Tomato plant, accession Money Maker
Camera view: horizontal (90 deg, fisheye); turntable rotation: 0 degrees
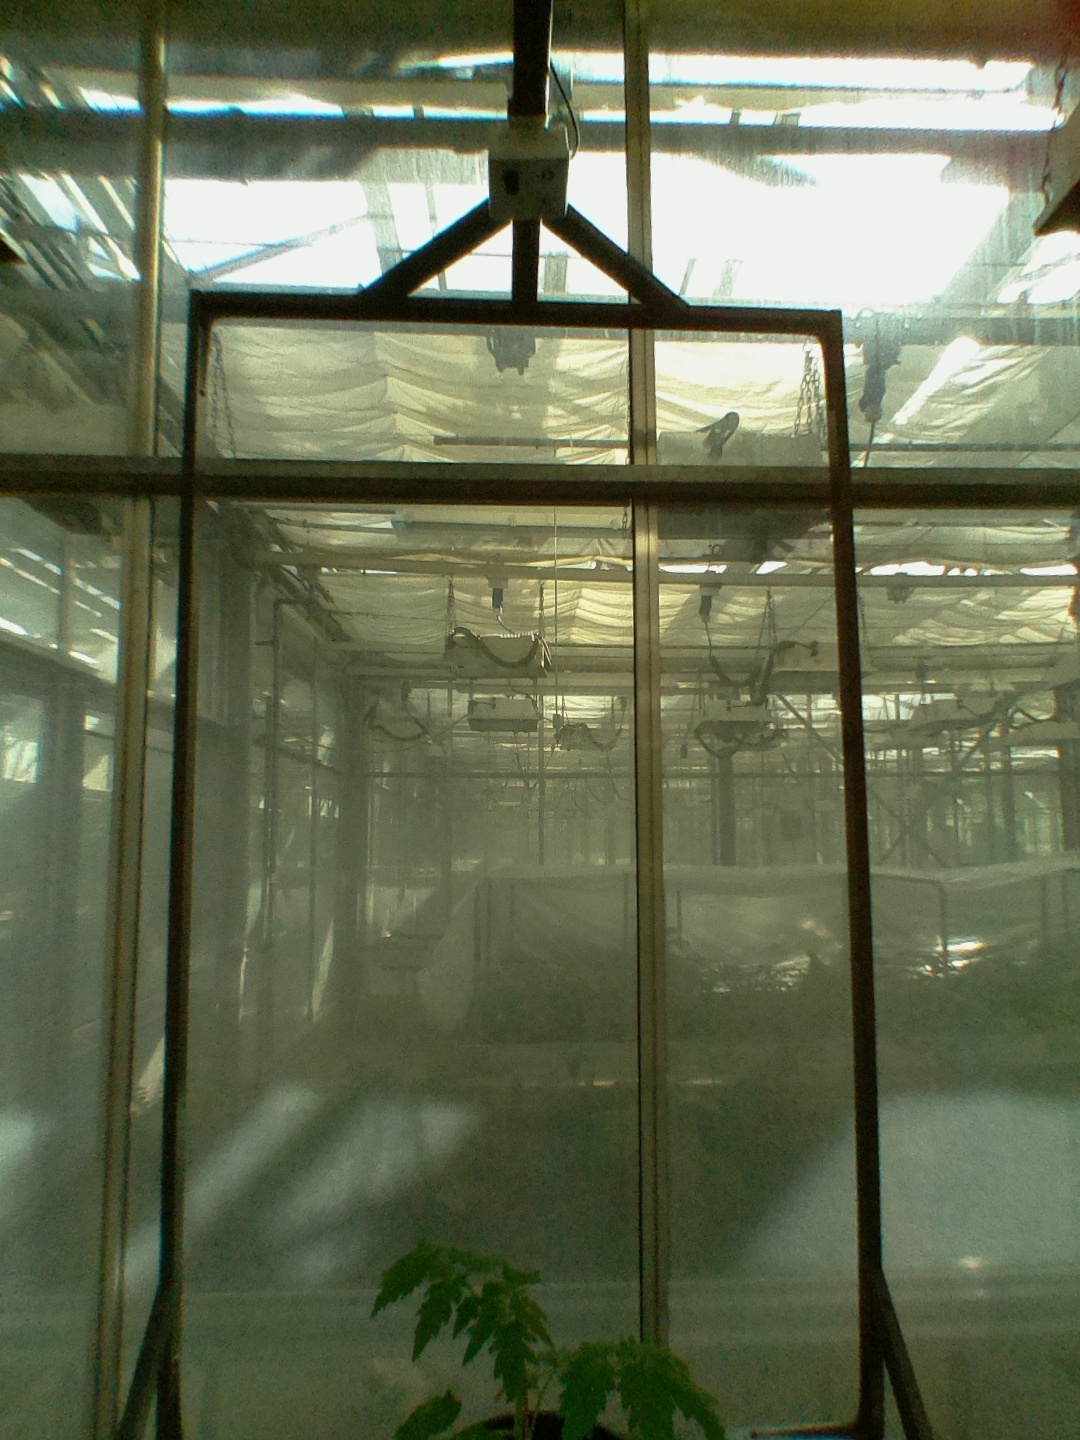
BBCH growth stage 13: 6 of true leaves visible